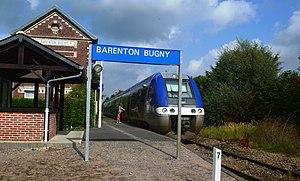
La gare de Barenton-Bugny est une gare ferroviaire française de la ligne de La Plaine à Hirson et Anor, située sur le territoire de la commune de Barenton-Bugny dans le département de l'Aisne en région Hauts-de-France.
Barenton-Bugny est une commune française, située dans le département de l'Aisne en région Hauts-de-France.